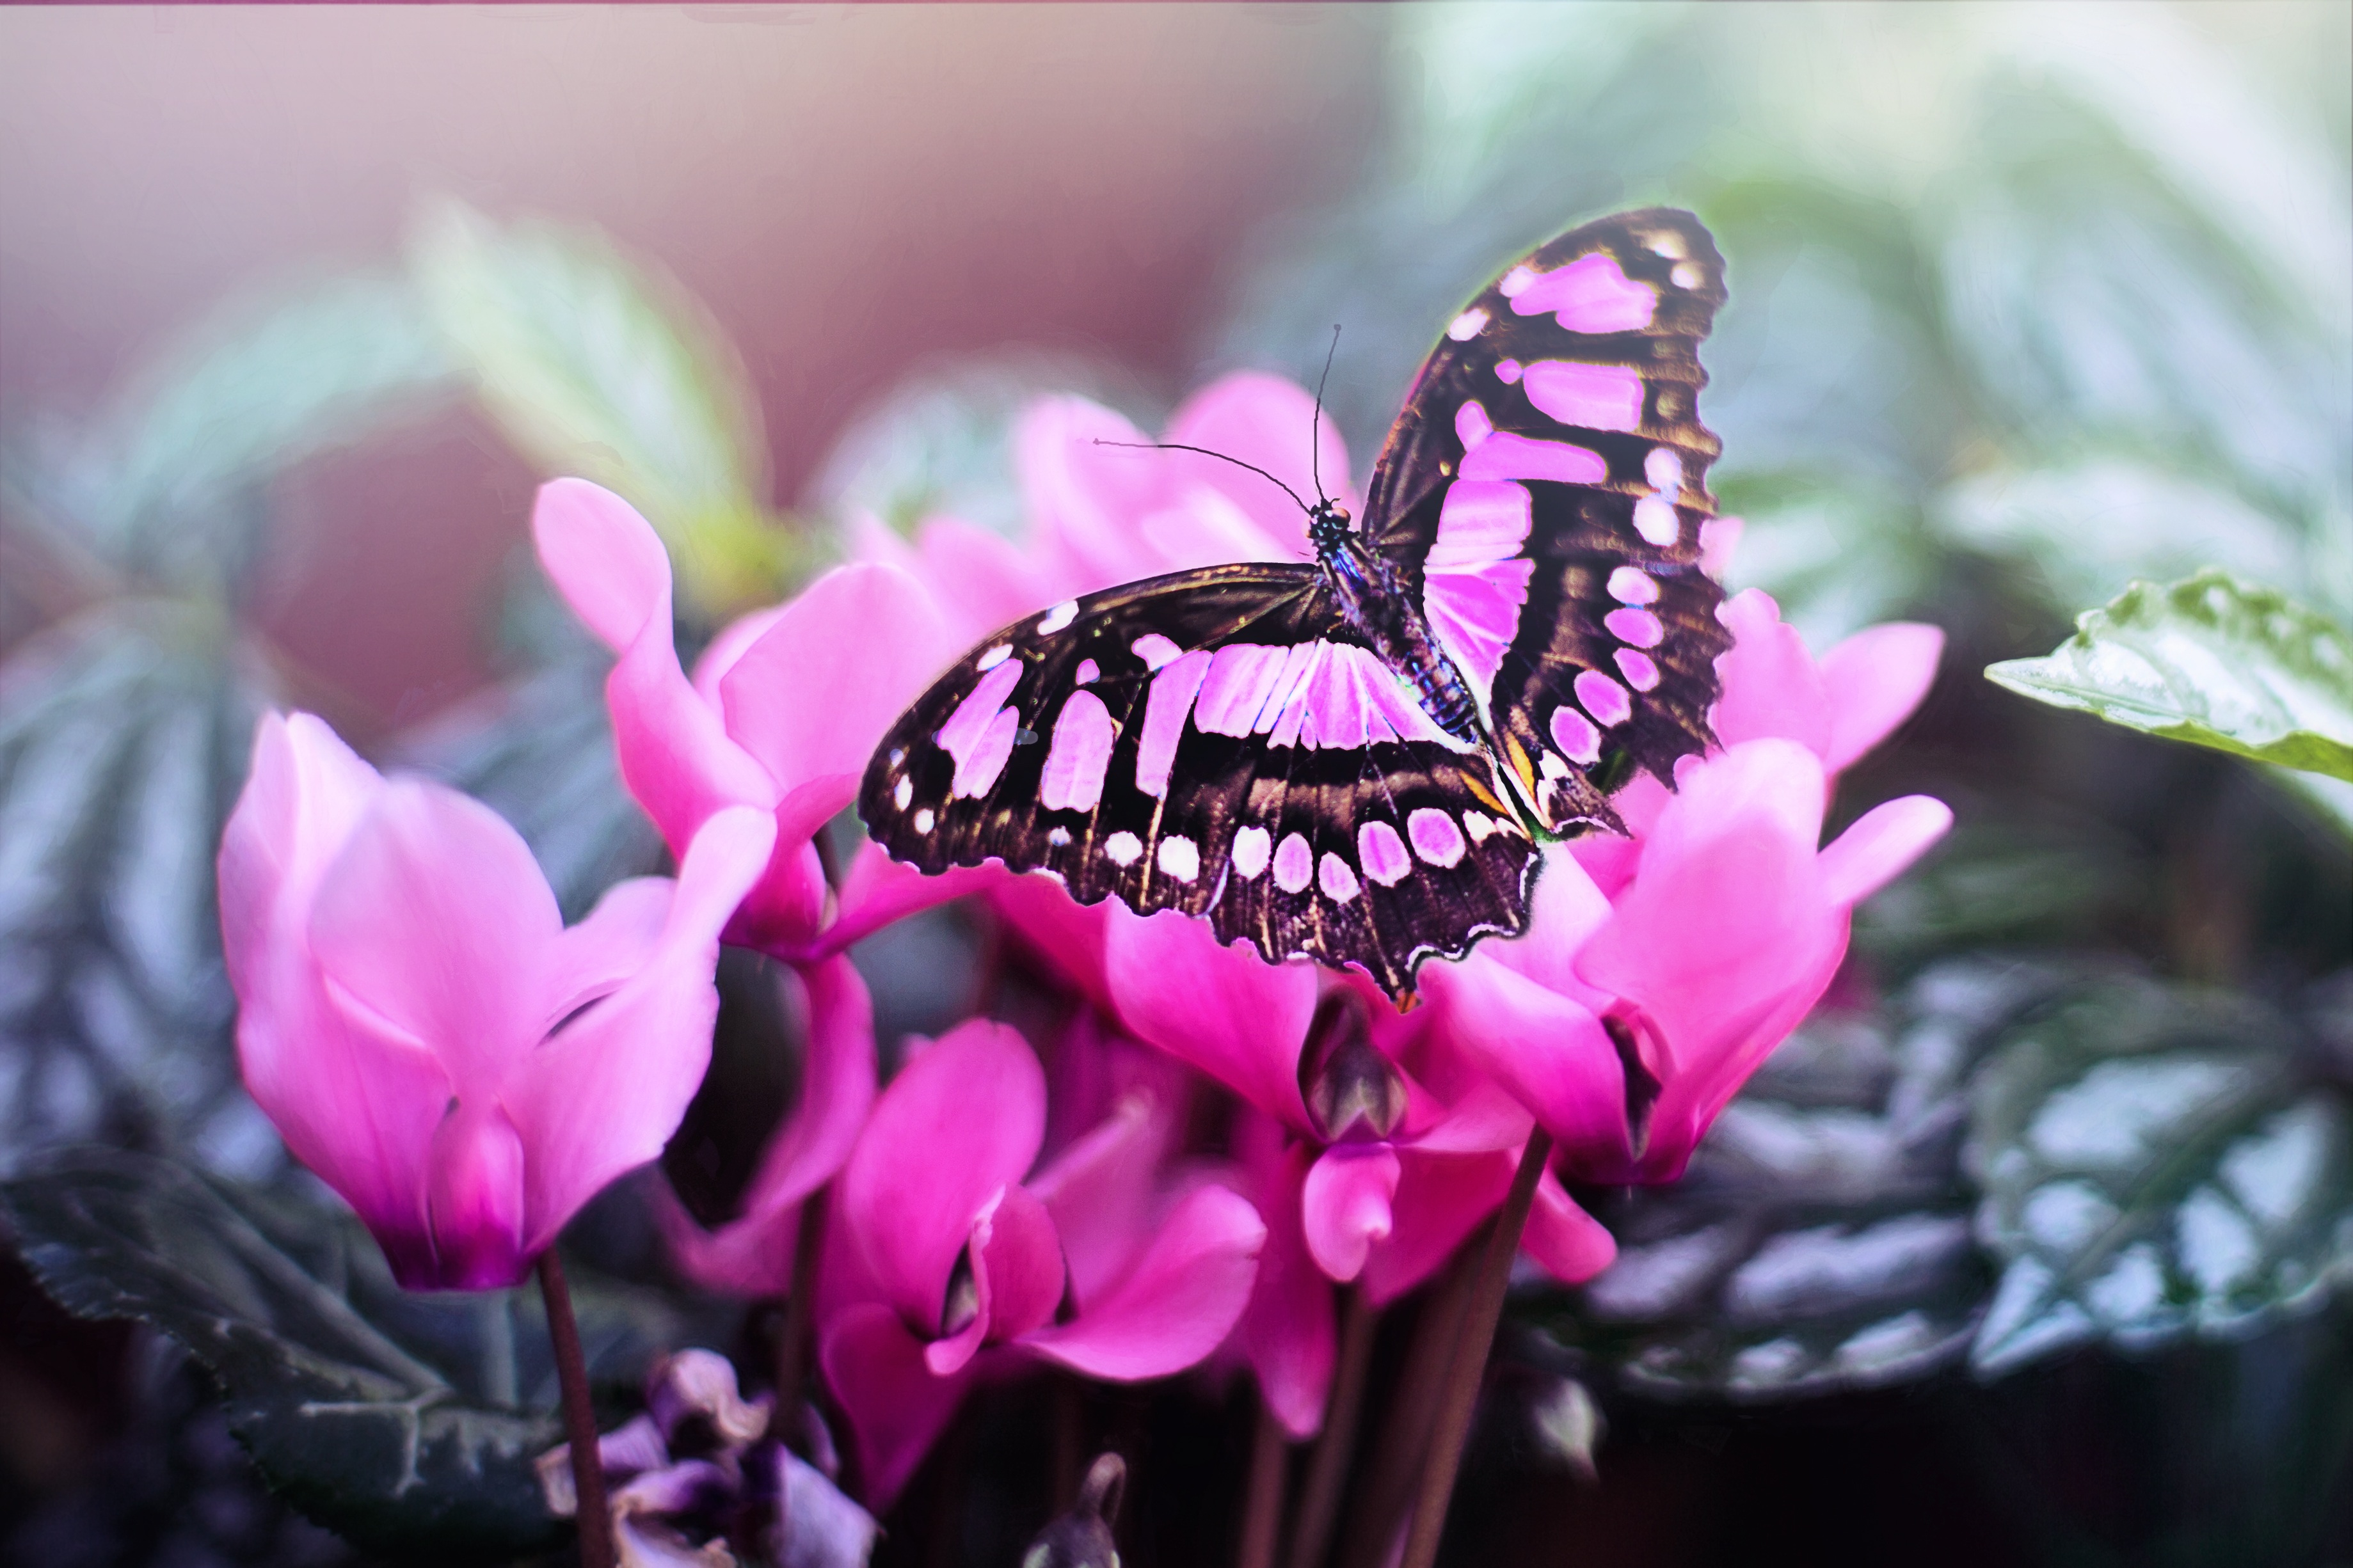
nature, plant, photography, flower, petal, summer, spring, insect, bug, botany, butterfly, garden, pink, flora, fauna, invertebrate, close up, macro photography, pink flowers, pollinator, moths and butterflies, pink butterfly